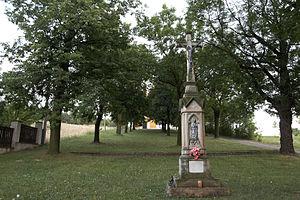
Němčany est une commune du district de Vyškov, dans la région de Moravie-du-Sud, en République tchèque. Sa population s'élevait à 795 habitants en 2017.